Clare Atwood

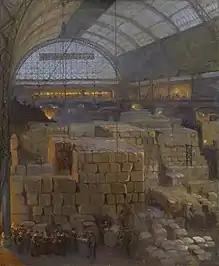
"Olympia in War Time" by Clare Atwood from the IWM collection.

A lesbian, in 1916 she joined the writer Christabel Marshall and the actress and stage director Edith Craig in a ménage à trois at Tenterden in Kent until Craig's death in 1947, according to Michael Holroyd in his book "A Strange Eventful History". She, Edith Craig and Christabel Marshall were friends with many artists and writers including lesbian novelist Radclyffe Hall. Atwood designed props for several of Edith Craig's productions with the Pioneer Players, including the 16 foot high crucifix for their production of Paul Claudel's "The Hostage". Atwood was a member of the Pioneer Players. Atwood occasionally performed at the Barn Theatre at Smallhythe Place in Kent, which was founded by Craig to stage performances in memory of her late mother, the actress Ellen Terry. Atwood acted in the matinée at the Palace Theatre, London on 23 April 1929, held to raise funds for the Ellen Terry Memorial. In July 1932, Atwood decorated the shoe for Craig's production of "The Shoe" in Tenterden. After Craig's death, Atwood wrote an essay about Craig.